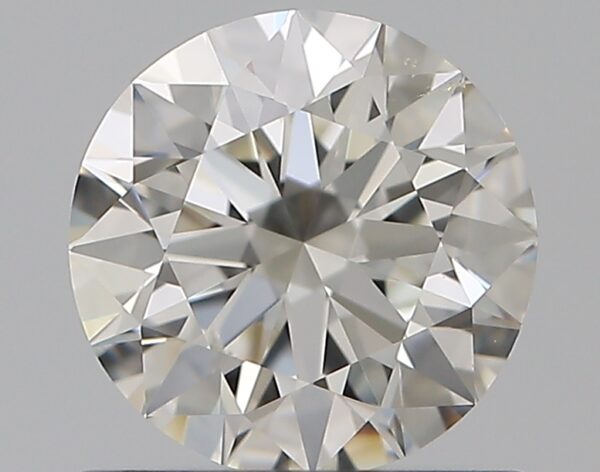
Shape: round
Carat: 0.7
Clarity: VS2
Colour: I
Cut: EX
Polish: EX
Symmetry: EX
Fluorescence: F
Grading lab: GIA
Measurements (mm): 5.68 x 5.72 x 3.52